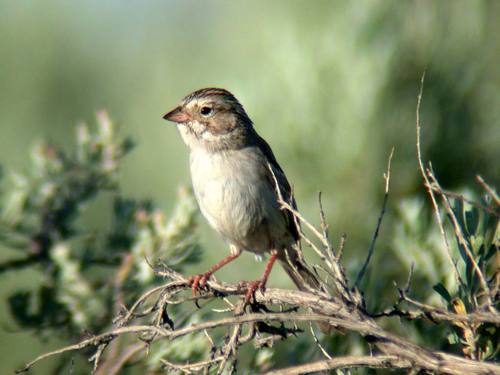
a small bird has a white belly and breast with a brown head and orange legs.
this bird has a white breast, orange tarsus and feet, orange bill and brown and cream striped crown.
the bird has a black eyering and a small bill that is peach.
a small bird with a white belly, and dull orange feet.
the bird has a fat beak that is both black and orange as well as stout orange legs
this long bird has a short bill, red legs and feet, and small wings.
this small bird has a a white breast, eye ring, and eye brow, tan face and back with dark brown striping on it's crown.
this bird has wings that are grey and has a white belly
this bird has wings that are black and has a white belly
this bird has wings that are black and has a white belly
Species: Brewer Sparrow